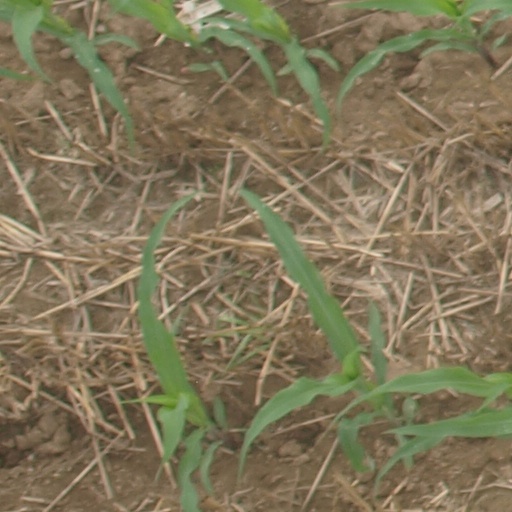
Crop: maize; corn